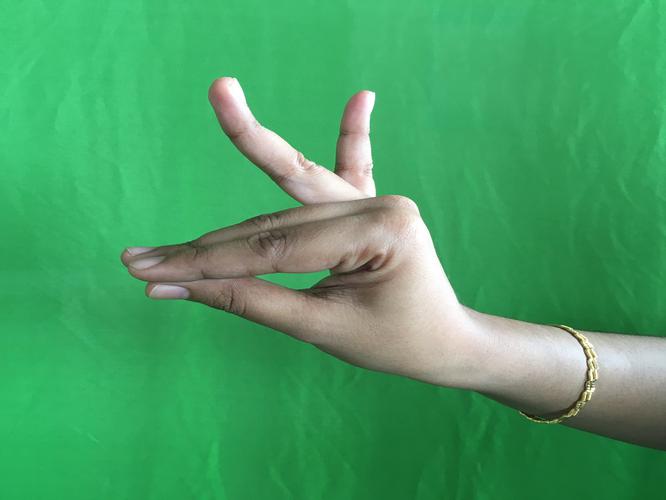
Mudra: Katakamukha_1
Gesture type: single_hand